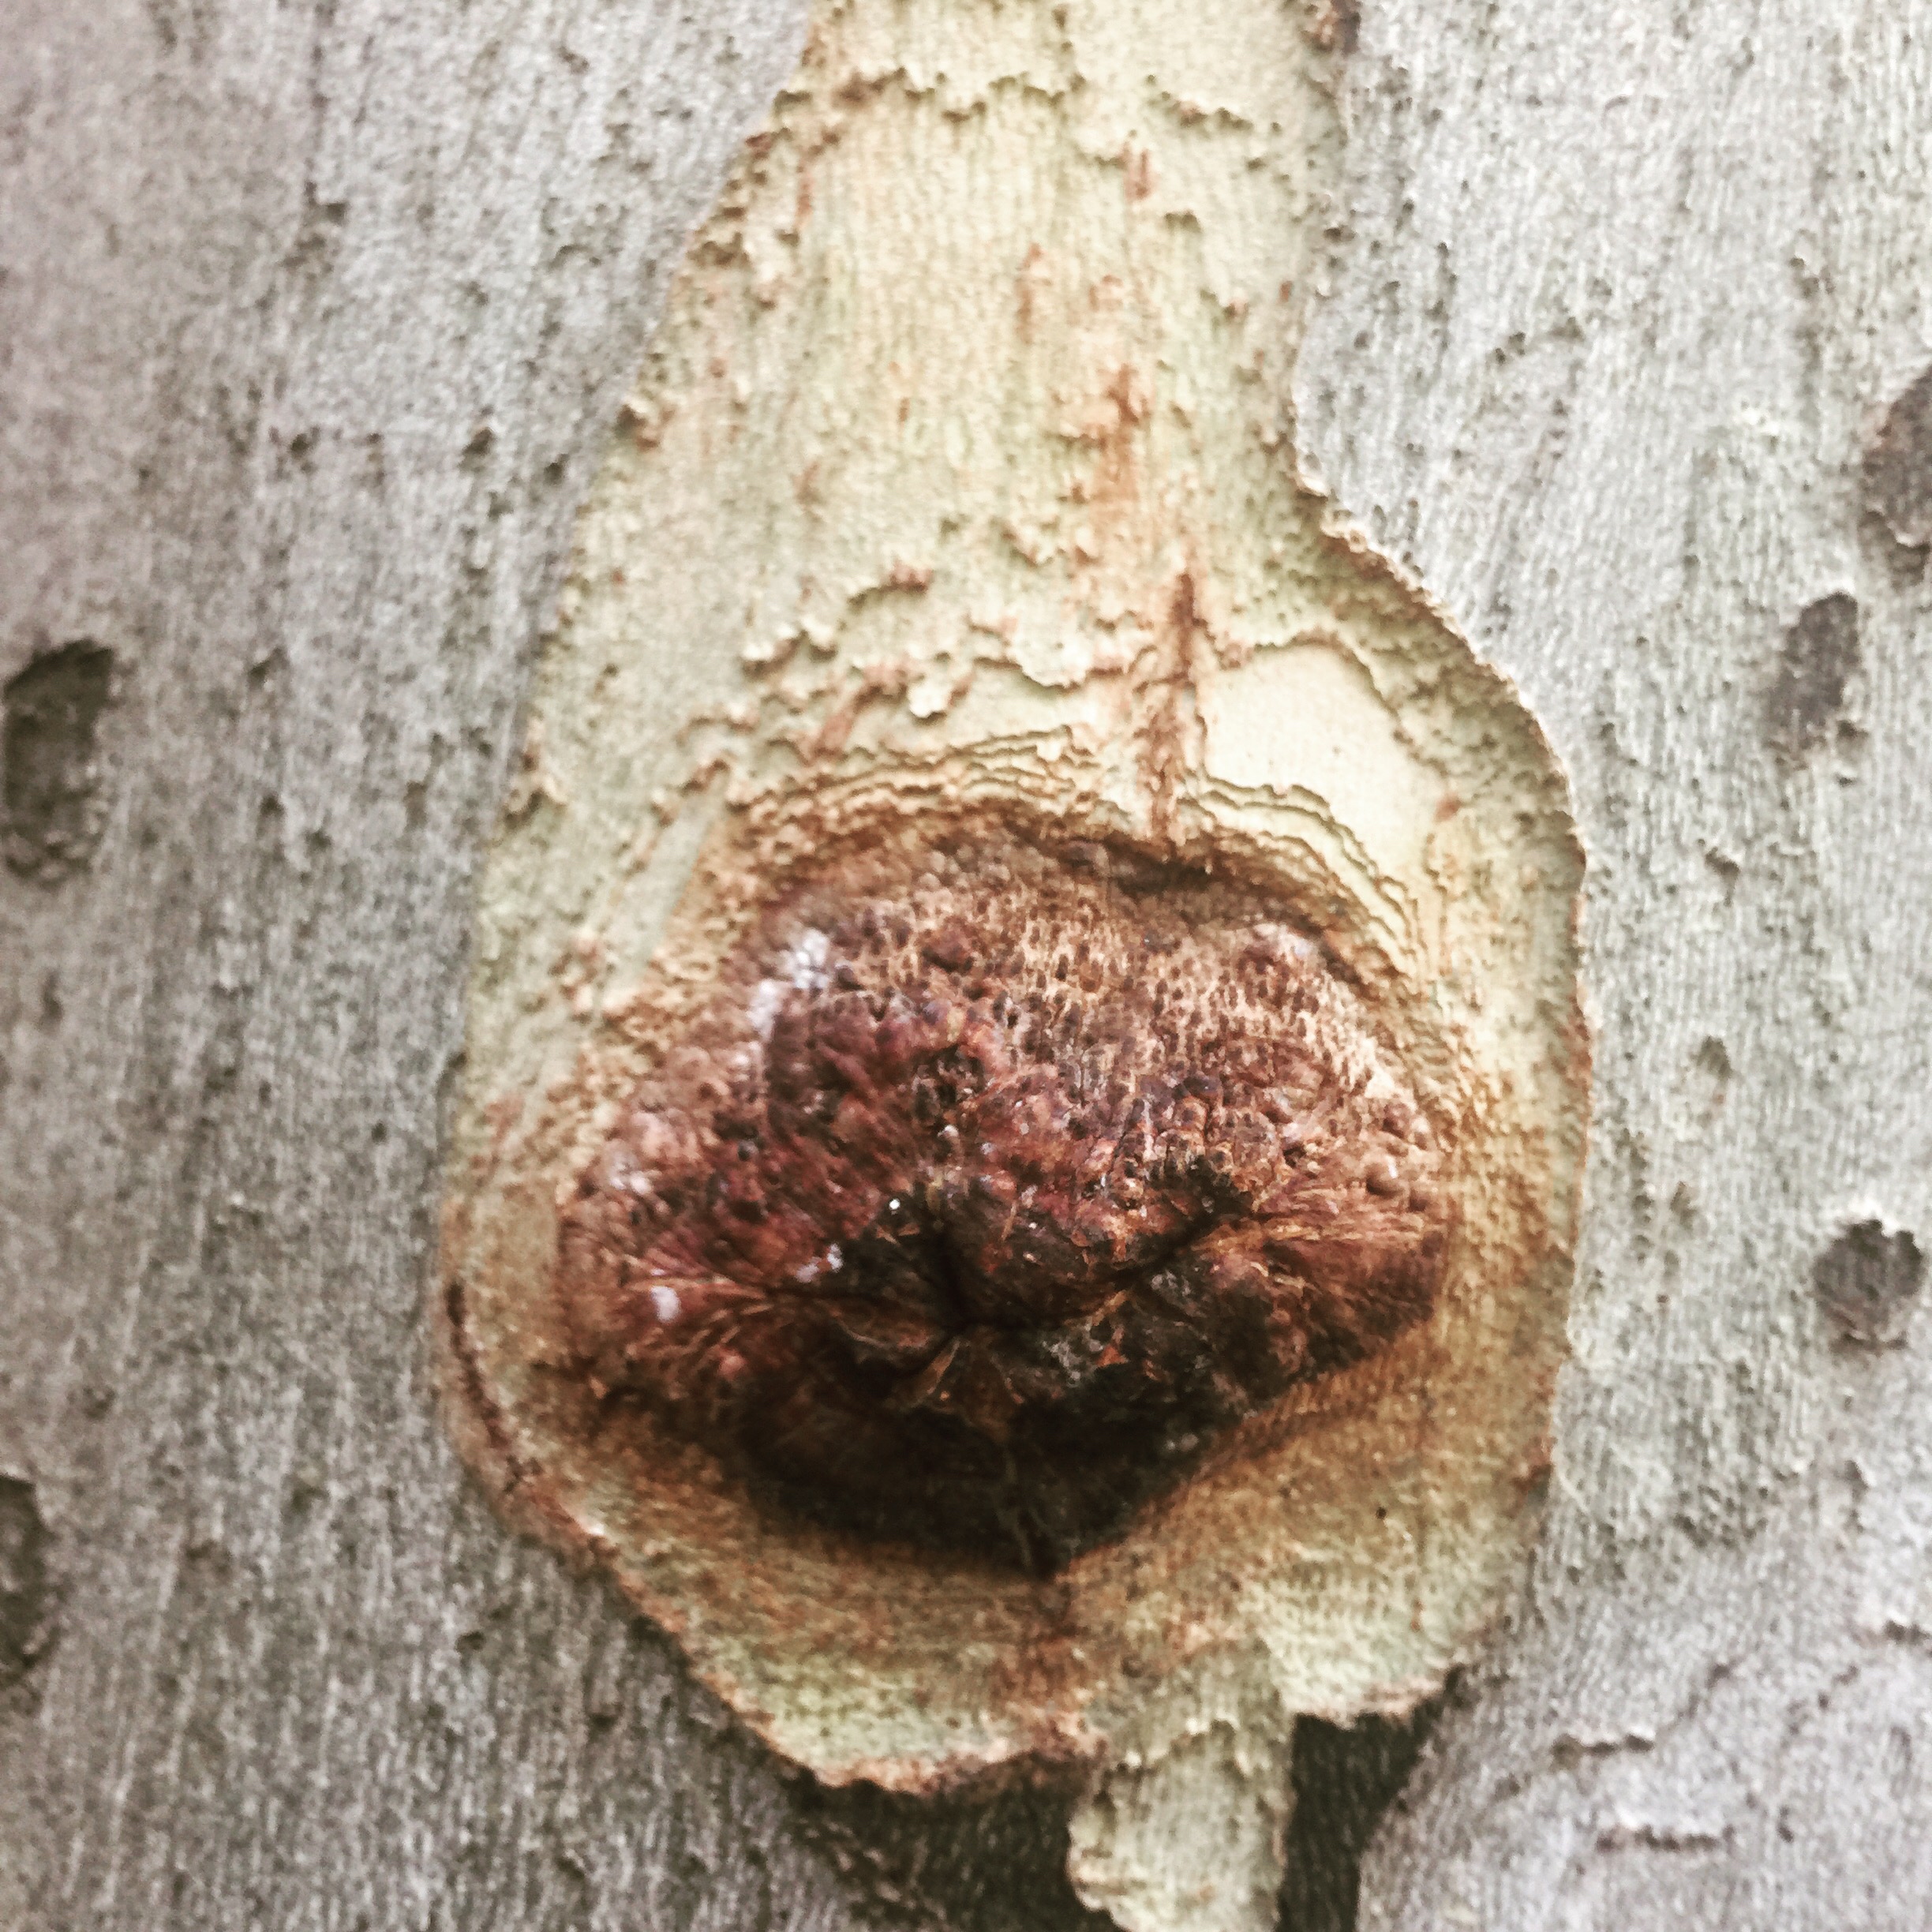
iphone, tree, wood, trunk, insect, soil, moth, fauna, invertebrate, close up, argentina, pest, iphoneography, project365, squareformat, rodrigoparedes, buenosaires, ar, 160378, 160378com, www160378com, iphone6plus, membrane winged insect